Aksaray

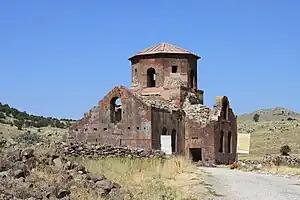
Kizil Kilise (“Red Church”), formerly known as St. Spyridon Church near Güzelyurt.

During Byzantine times, the town was known as Koloneia (Κολώνεια) was an important military center, holding an imperial "aplekton".